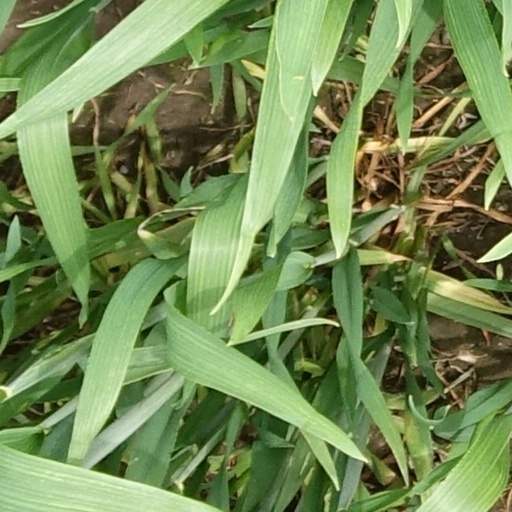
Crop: wheat